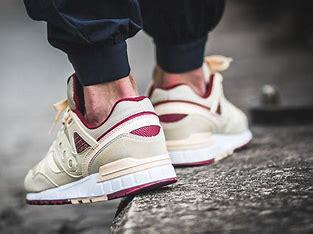
Brand: Saucony
Model: Grid SD